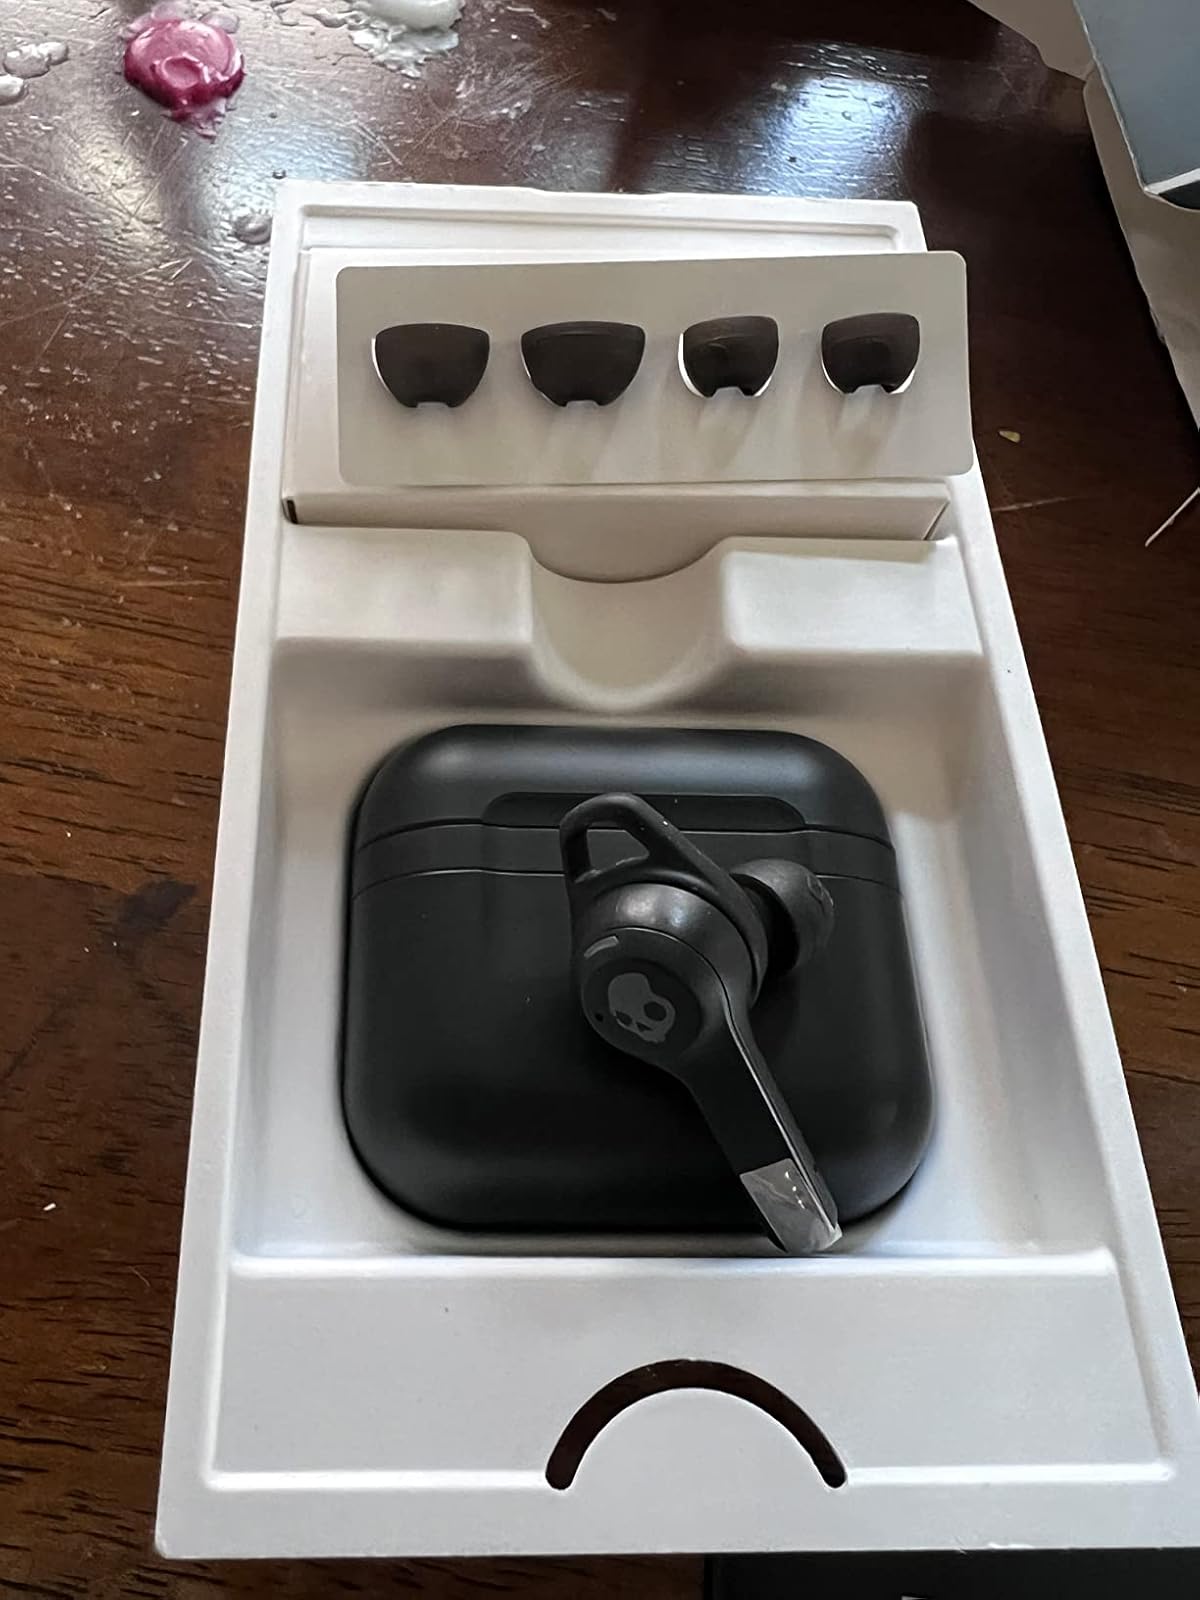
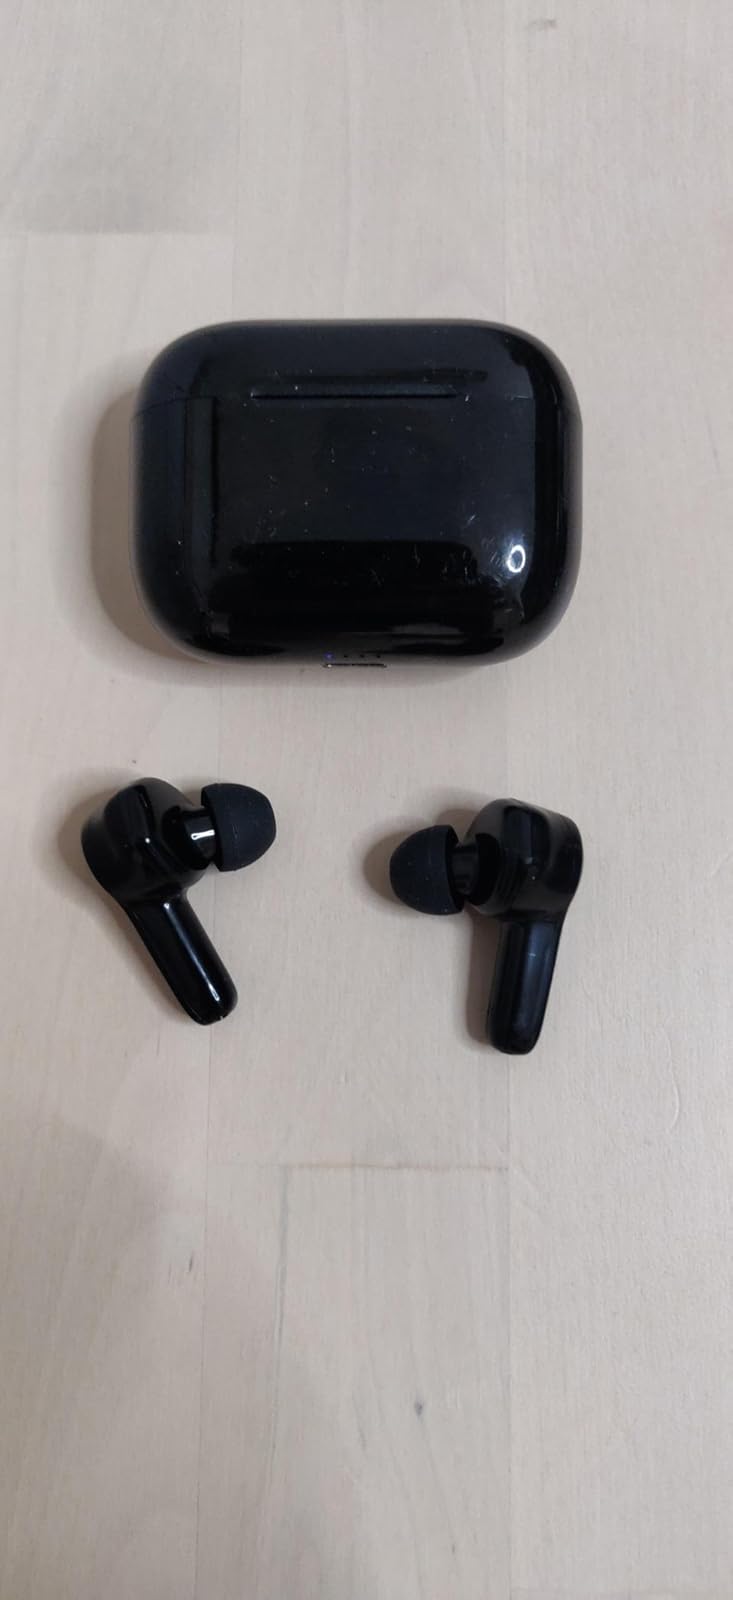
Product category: earbuds
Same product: no